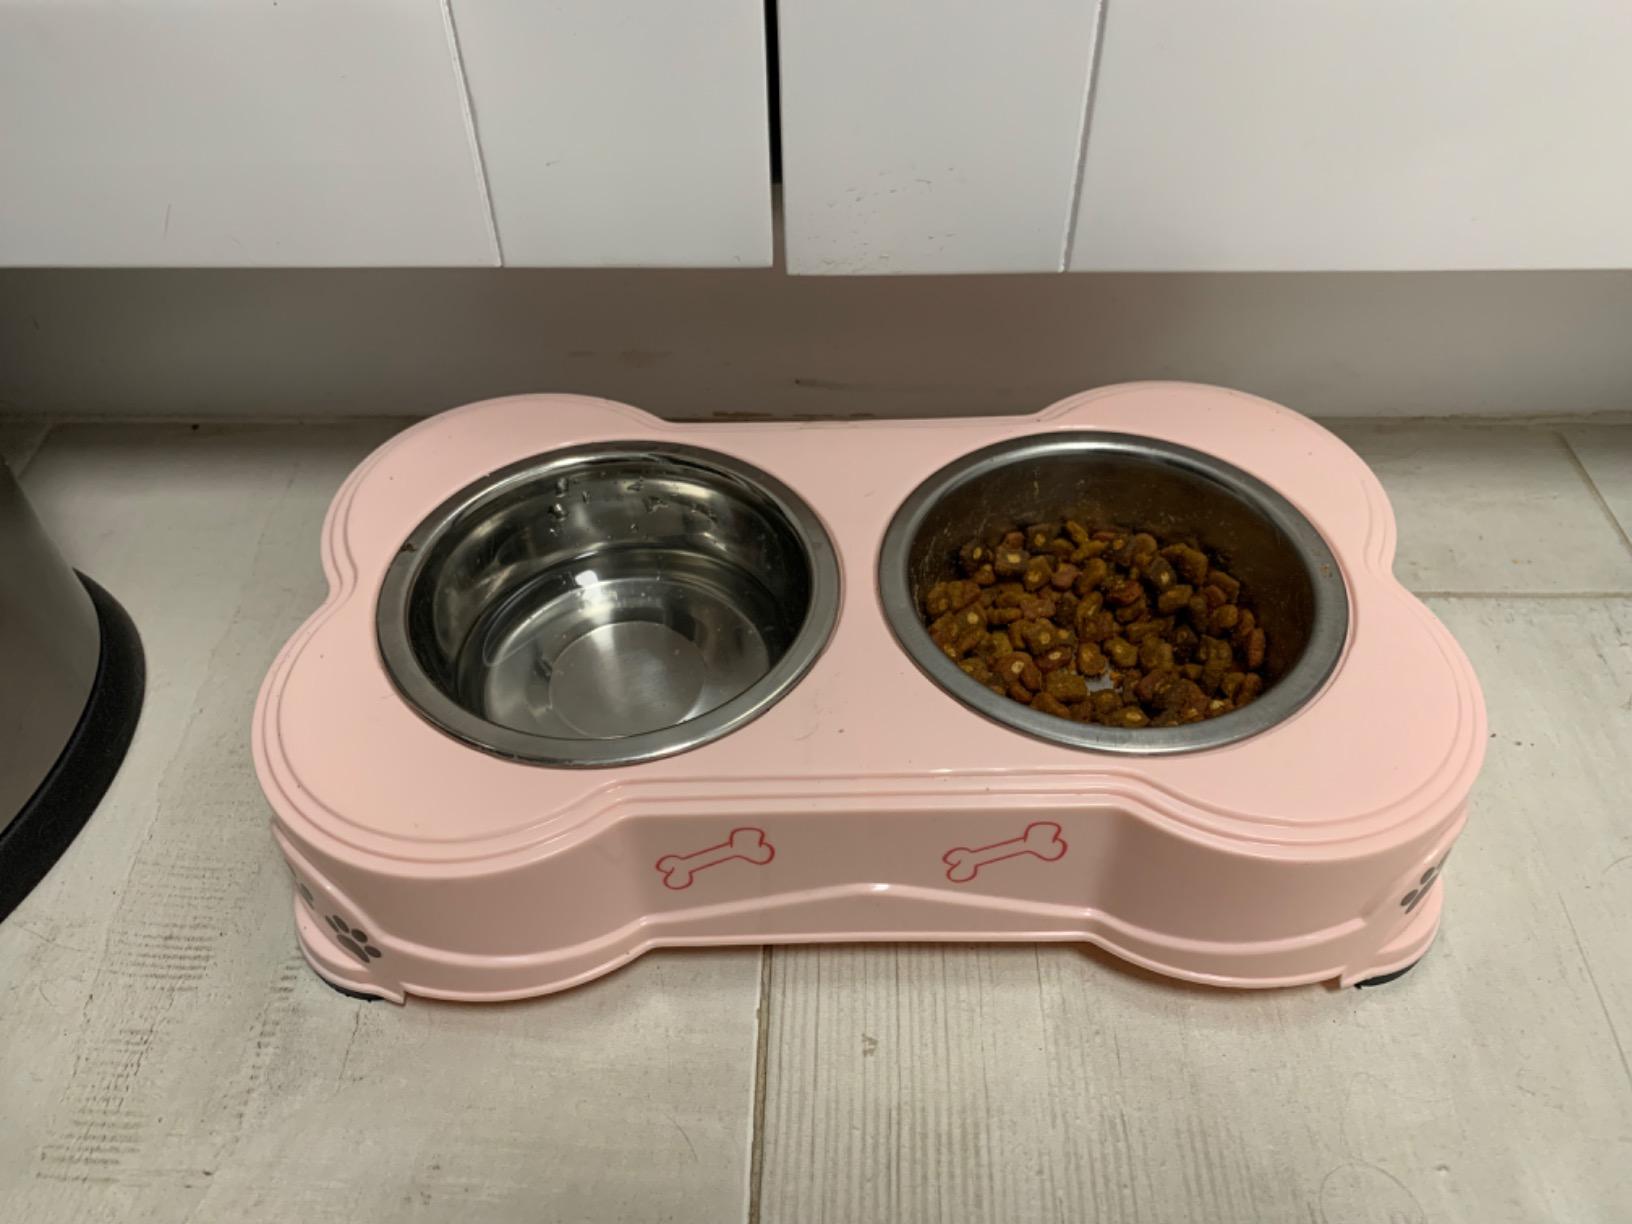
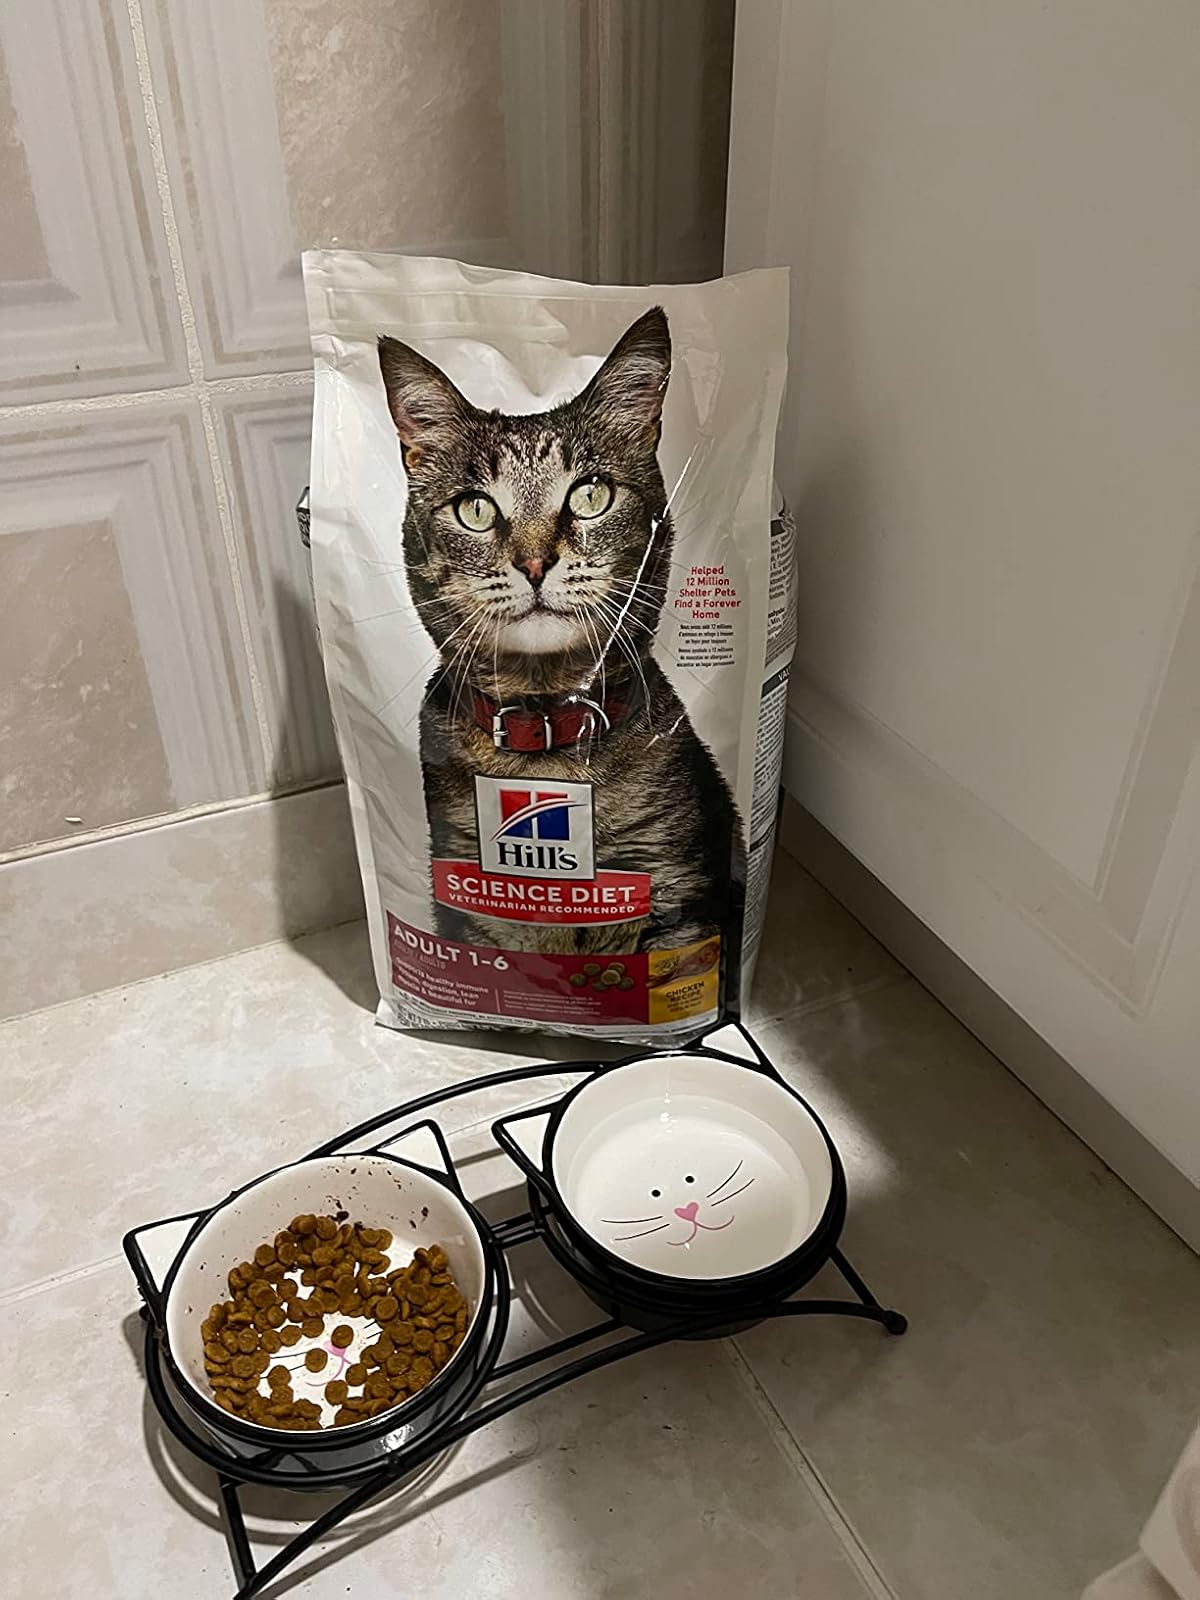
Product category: items_bowl
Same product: no